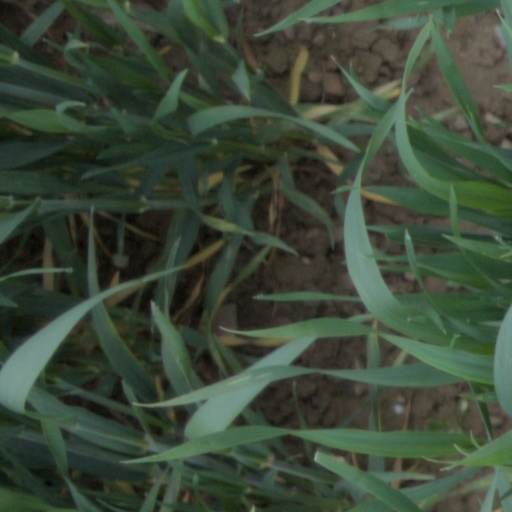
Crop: wheat